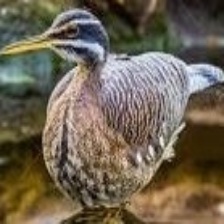
Species: SUNBITTERN
Scientific name:  EURYPYGA HELIAS